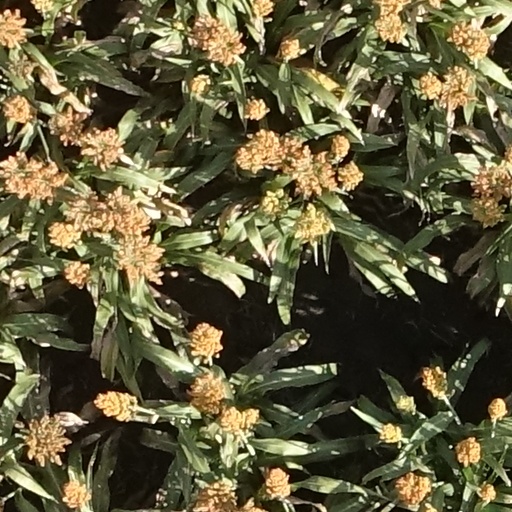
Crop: sorghum